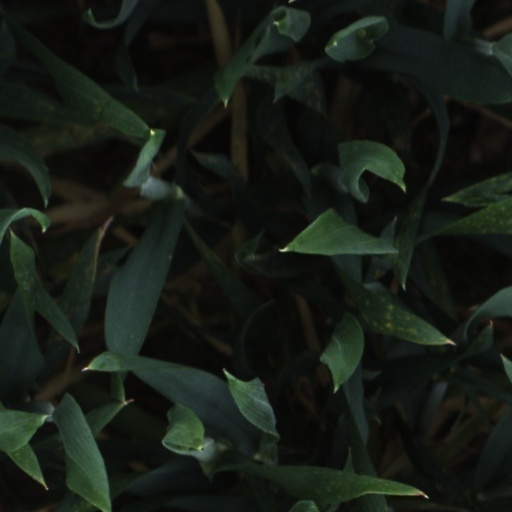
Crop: wheat